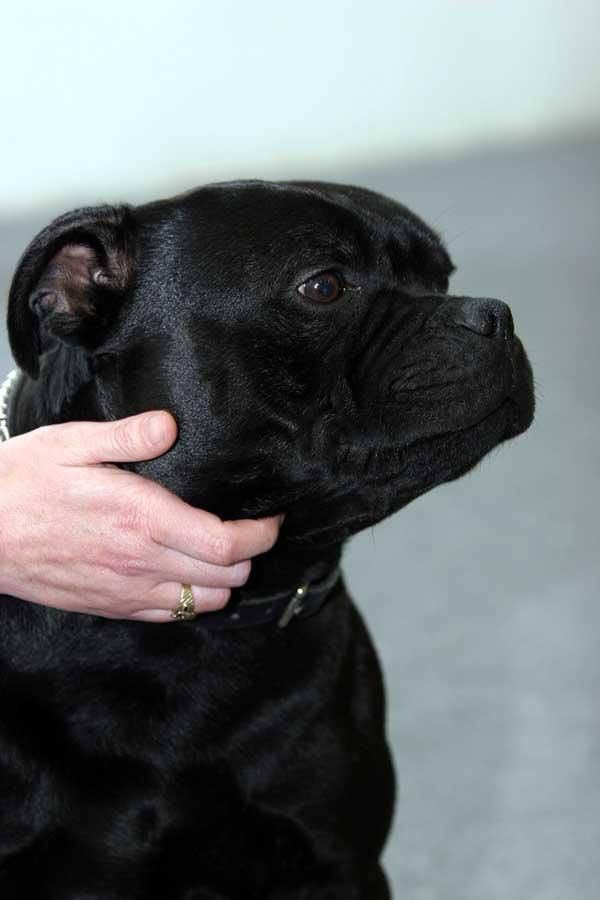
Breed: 203-n000015-Staffordshire_bullterrier